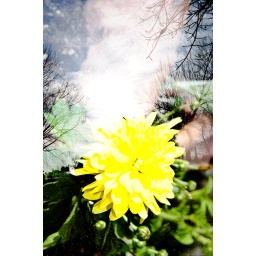
flower in the sky 2